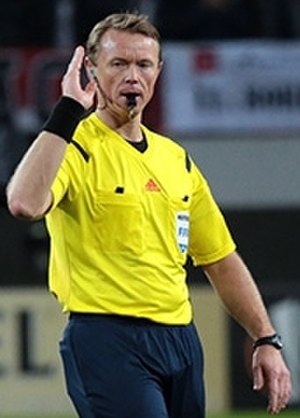
Serge Gumienny
Serge Gumienny er en fodbolddommer fra Belgien. Han har dømt internationalt under det internationale fodboldforbund FIFA siden 2003, hvor han er placeret i den europæiske dommergruppe. Udover at dømme kampe i den belgiske liga har Gumienny dømt flere kampe i den hollandske Æresdivisionen.